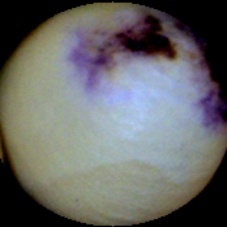
Label: Spotted